Charlotte Three

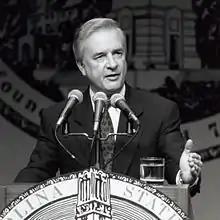
North Carolina Governor Jim Hunt in 1992

The Charlotte Three case was an event that epitomized the larger issues of politics, race, and the civil rights movement in the South. The commuting of the sentences for the men may not have actually been purely due to the reasons publicly stated, but instead for hidden political ones. In 1979, an election year, there was a lot of turmoil and Governor Hunt and the Democratic party were worried about the backlash that would ensue if the men were still imprisoned at the time of the election. Herbert N. Lape who was serving as the vice-chairman of the North Carolina state democratic party stated in a letter to Hunt that many people in the state view "the Charlotte Three [case] as [a] primarily white witch [hunt] that involved racial bigotry". A secretary by the name of Joseph Grimsley also stated in a memo to Governor Hunt, "[the] state's repressive image is beginning to spill over in this administration to yours personally".